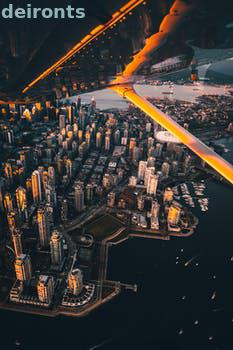
Label: Watermark